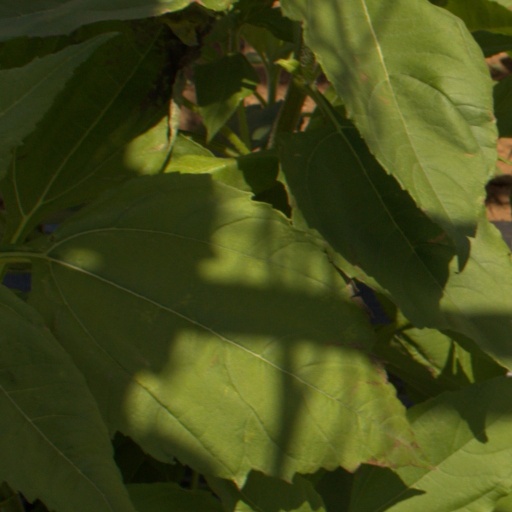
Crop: Jerusalem artichoke